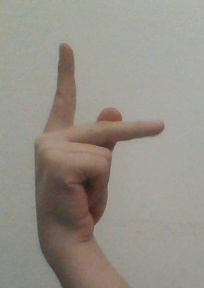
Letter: dha